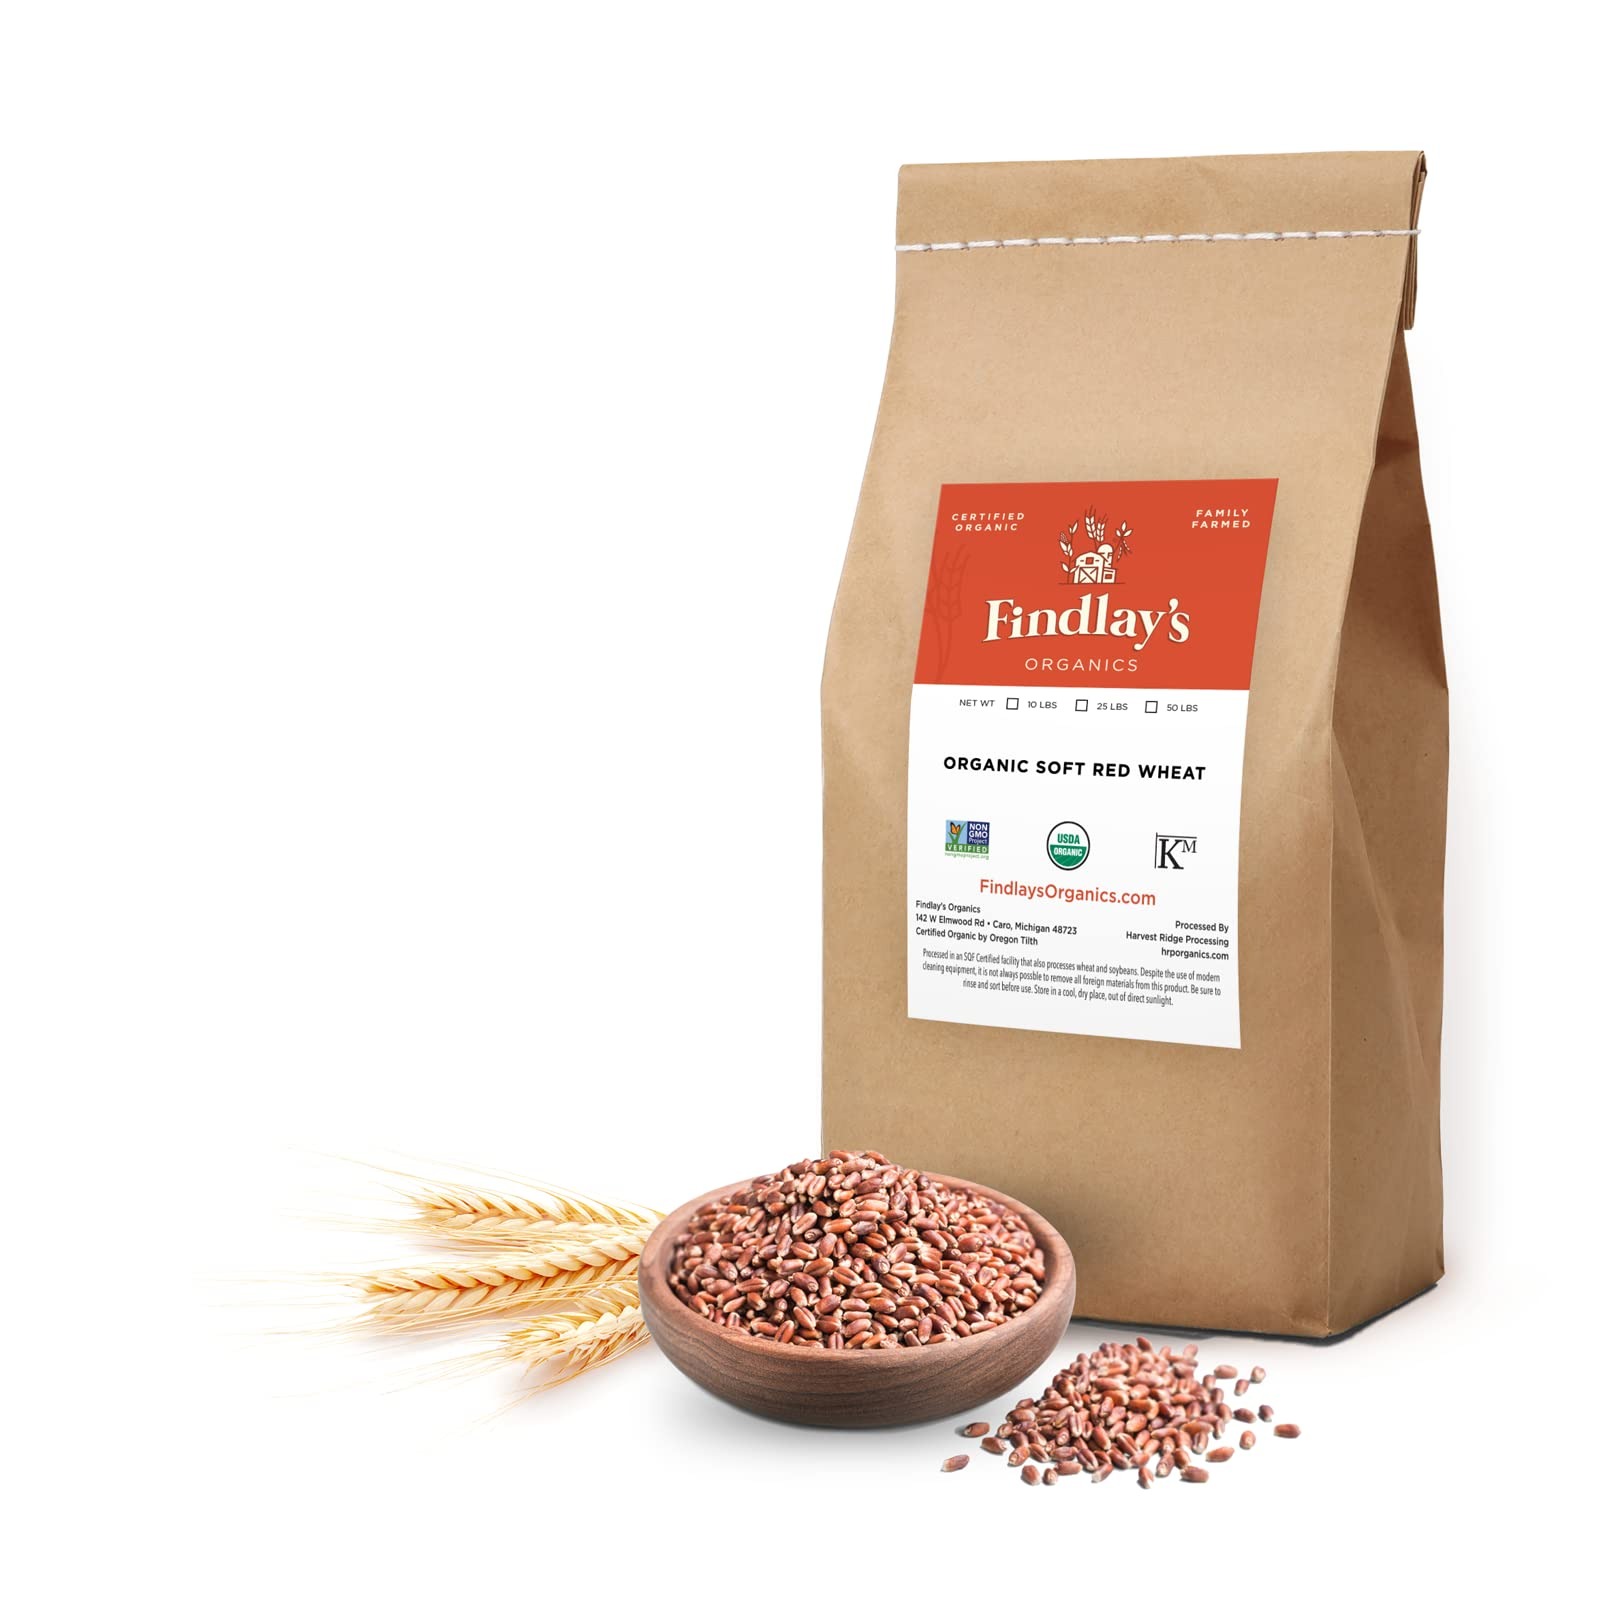
Item Name: Soft Red Wheat Berries Organically Grown in Michigan, Farmer Direct, USDA Organic Certified, Non-GMO, 25 Lbs Total // Findlay's Organics
Value: 400.0
Unit: Ounce

Price: 49.99